Francisco Colorado

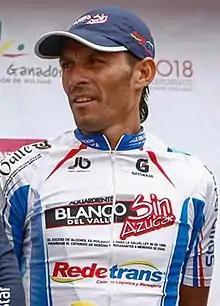
Colorado in 2014

Francisco Jarley Colorado Hernández (born May 13, 1980, in San Rafael, Antioquia) is a Colombian road racing cyclist, who last rode for the Ecuadorian amateur team, Team Saitel Ecuador.